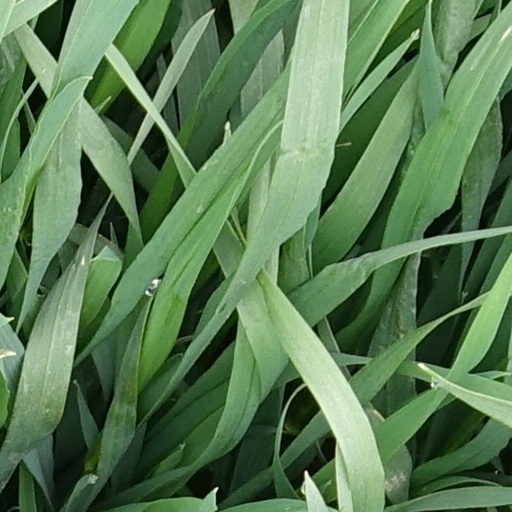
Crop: wheat